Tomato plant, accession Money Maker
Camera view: vertical (180 deg); turntable rotation: 330 degrees
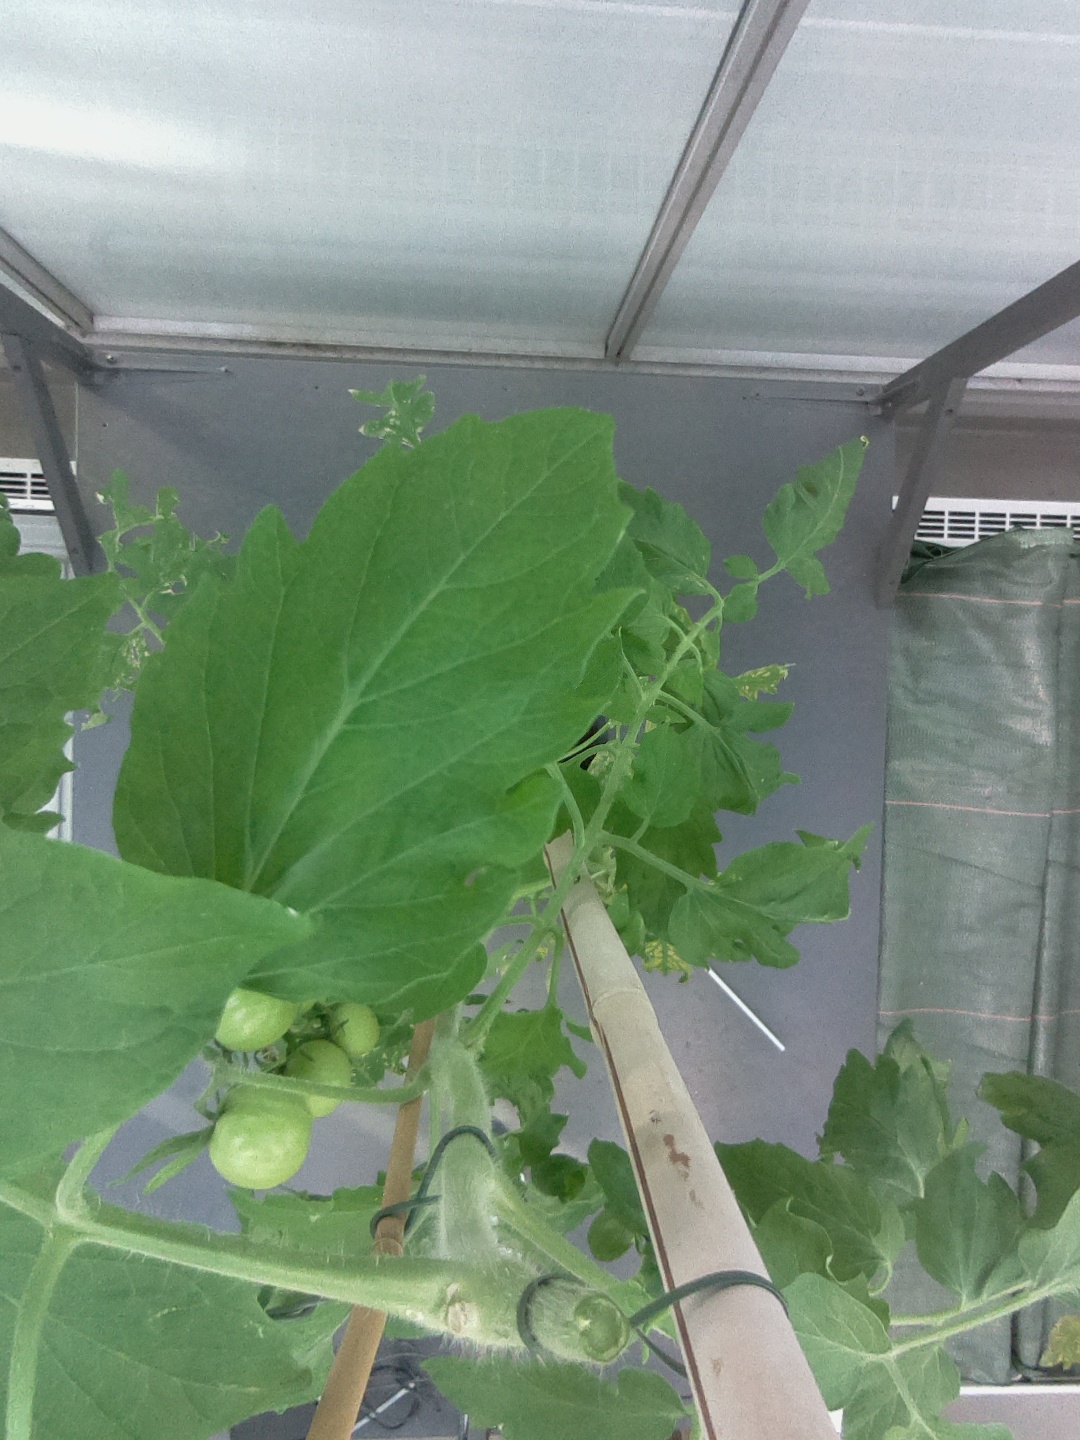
BBCH growth stage 73: 30%-40% of final fruit size